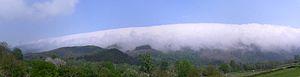
Effet de Foehn dans la Sierra del Escudo Cabuérniga de vu depuis le village de Ruente.